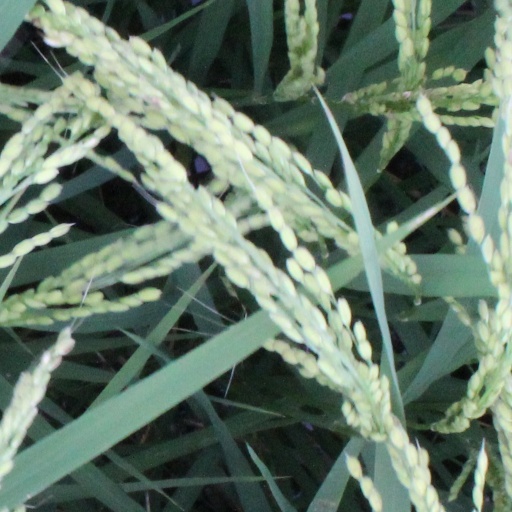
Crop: rice